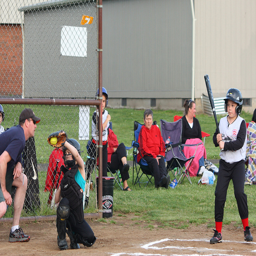
A boy catching a ball while another boy holds a bat.
A hitter looks back as the catcher catches the ball.
A kid holding a baseball bat during a baseball game.
Children playing softball with adults watching in the background.
A baseball catcher is catching the ball the pitcher threw.